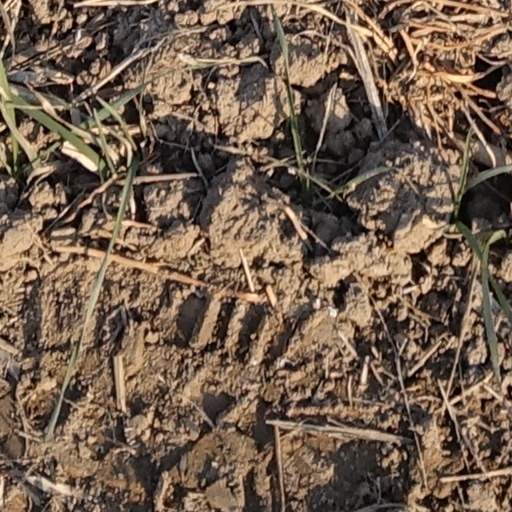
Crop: wheat